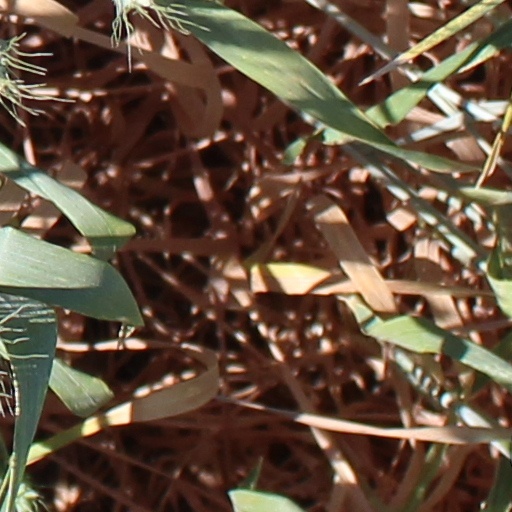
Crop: wheat